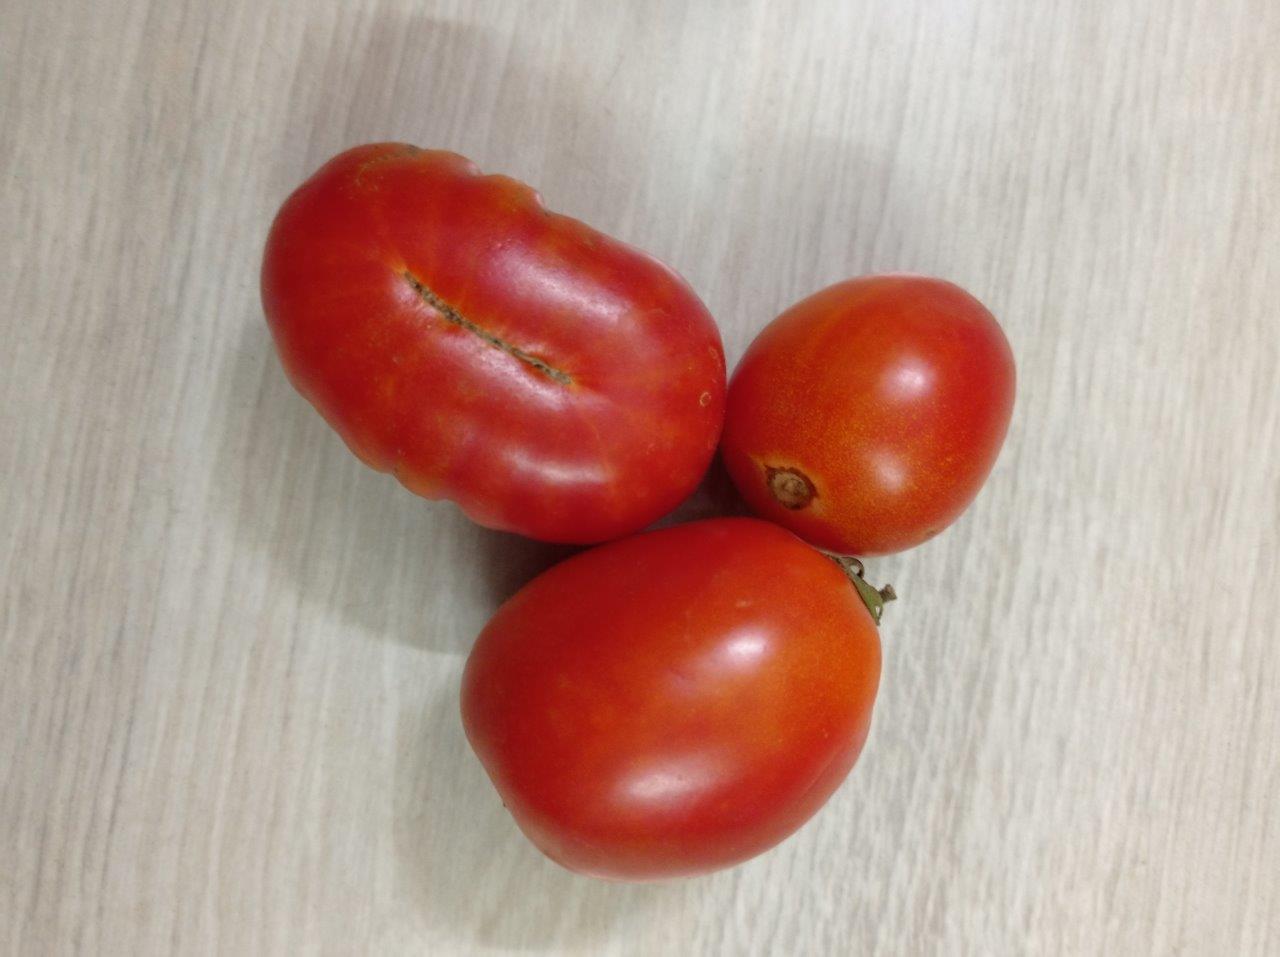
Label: Fresh